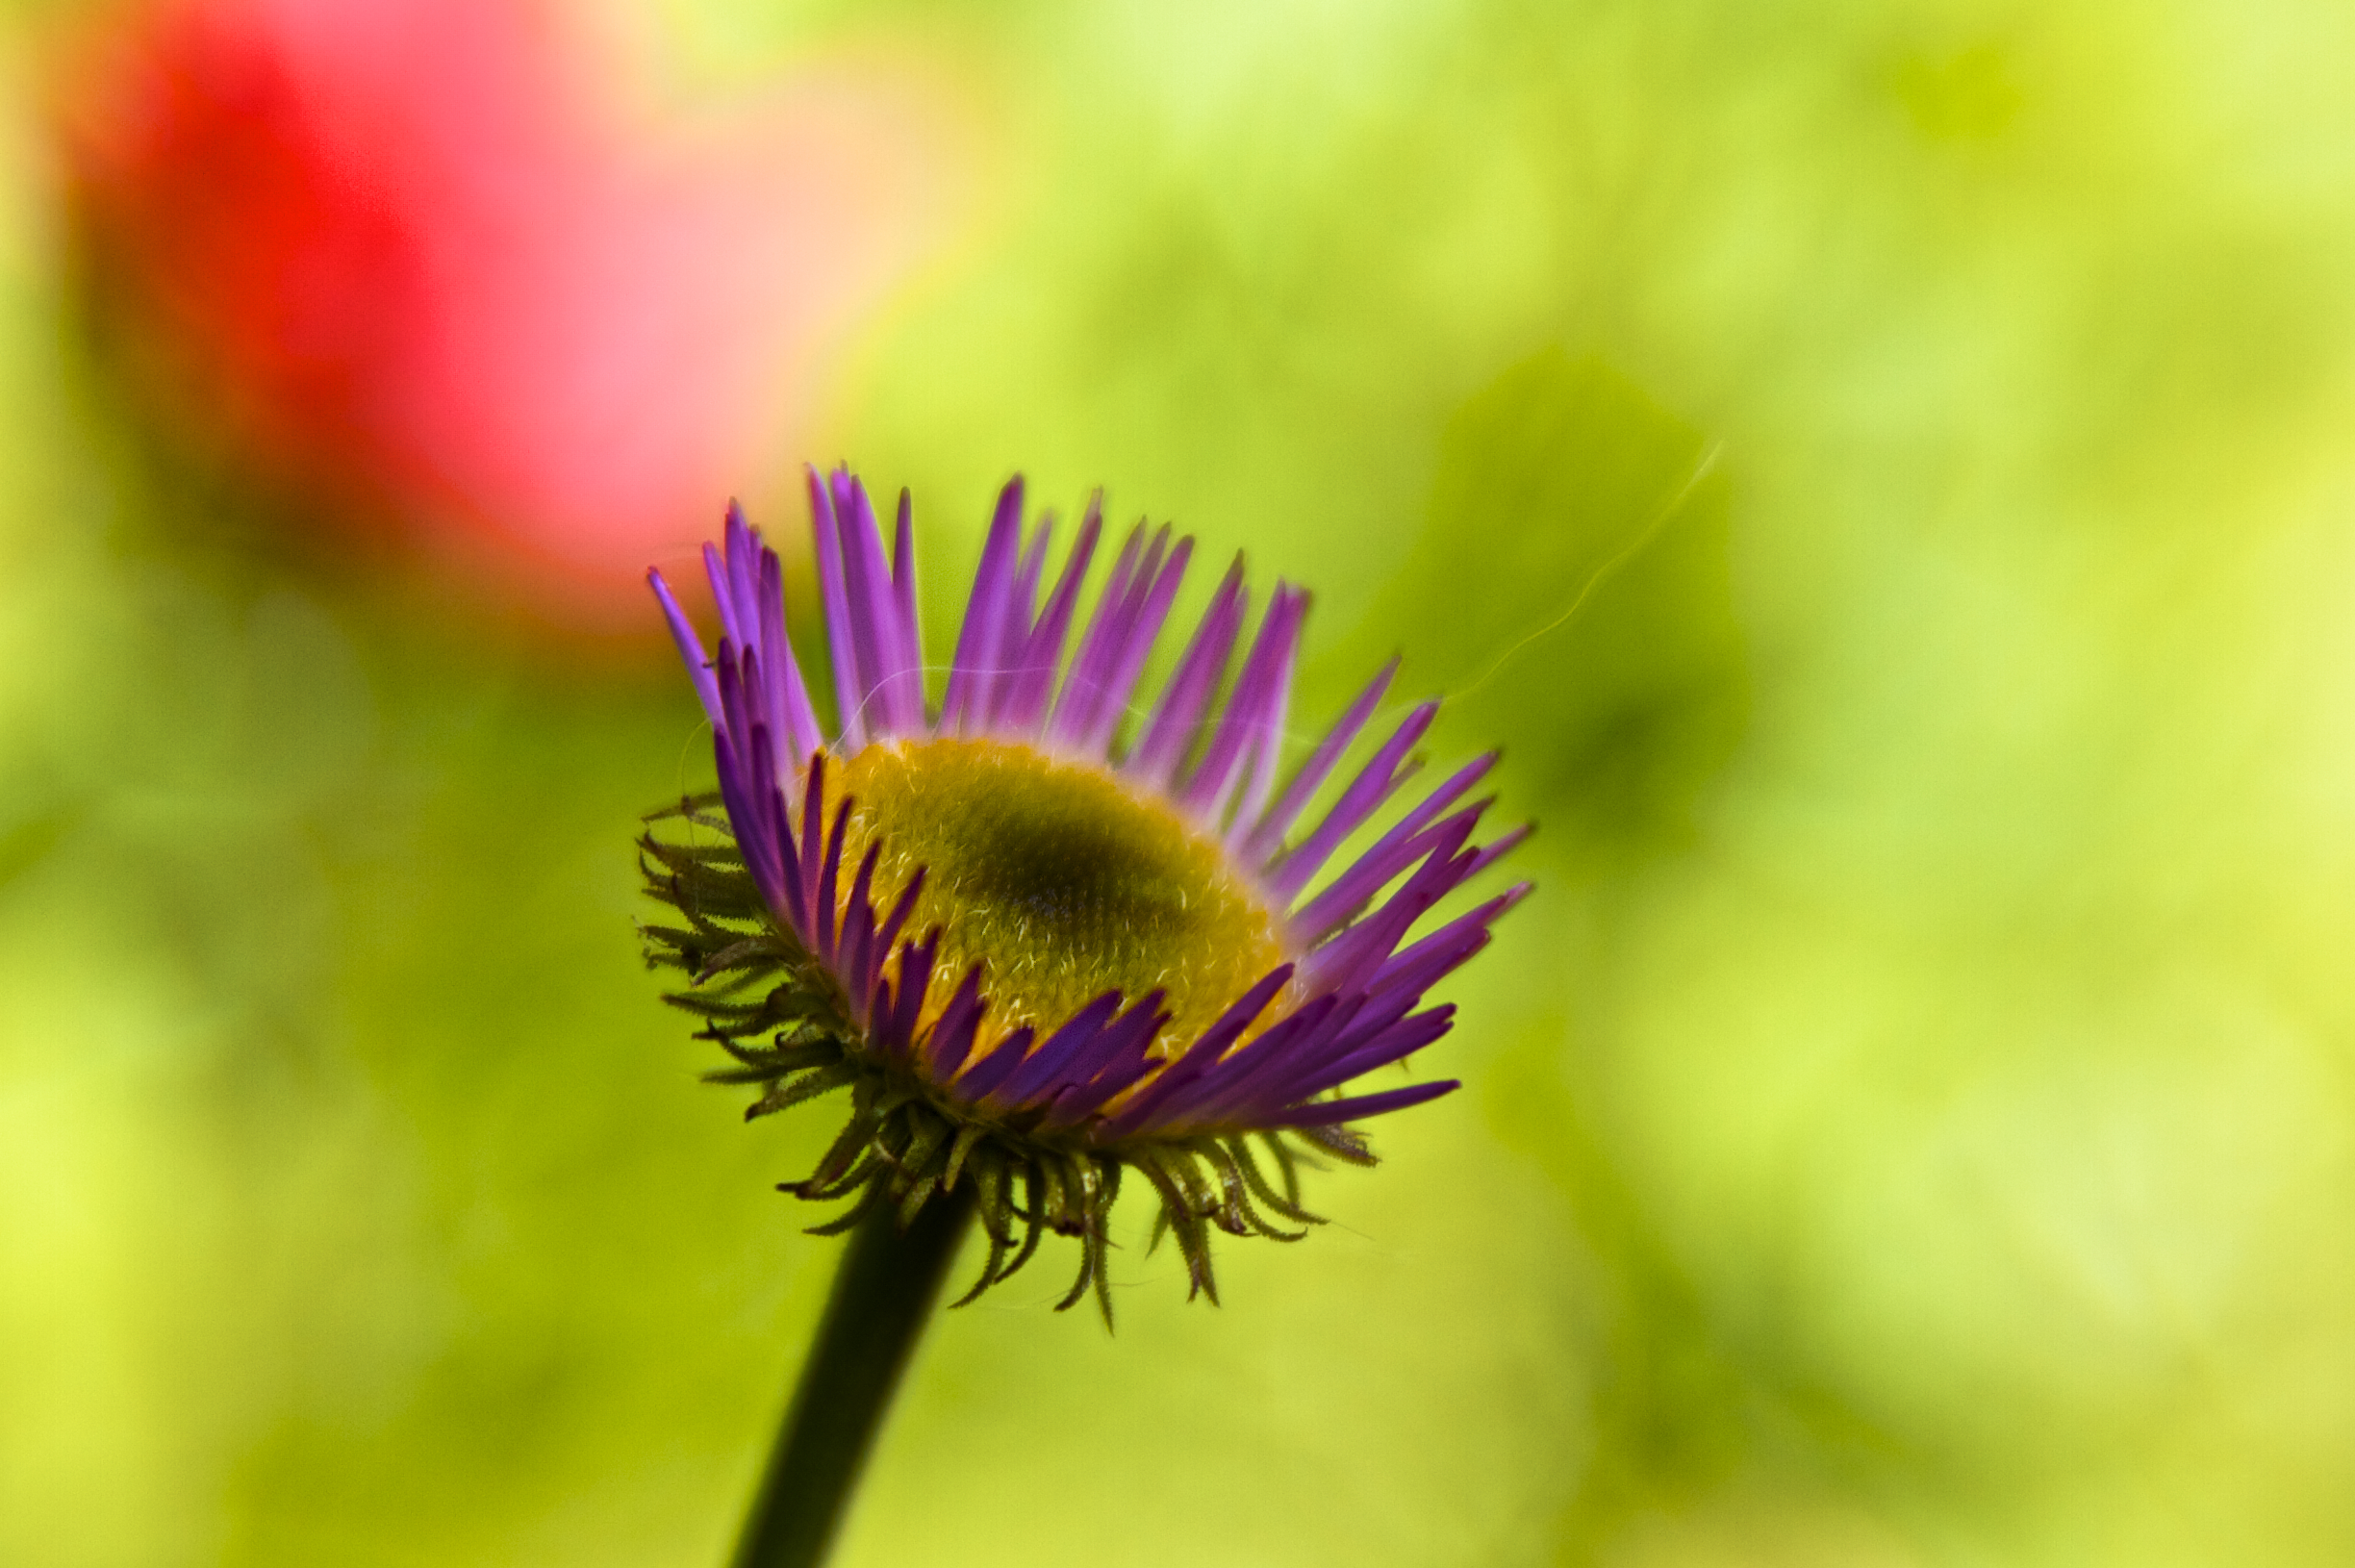
nature, blossom, bokeh, plant, hiking, photography, meadow, flower, petal, mystic, pollen, green, macro, canon, botany, colorful, yellow, closeup, camping, flora, wildflower, close up, eos, colorado, cool, mountains, backpacking, canon7d, 7d, dof, tamron1750, aspen, nectar, co, conundrum, macro photography, flowering plant, daisy family, plant stem, land plant